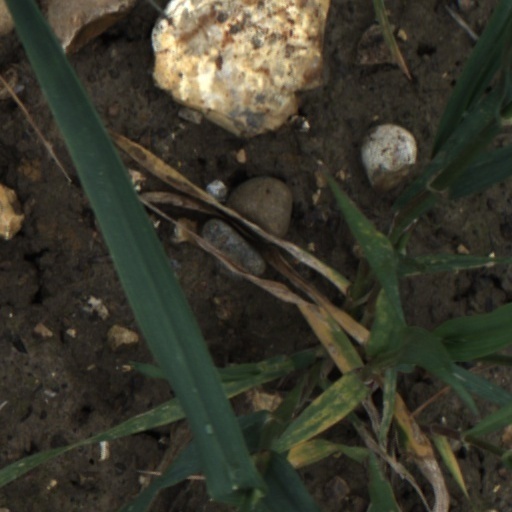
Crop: wheat